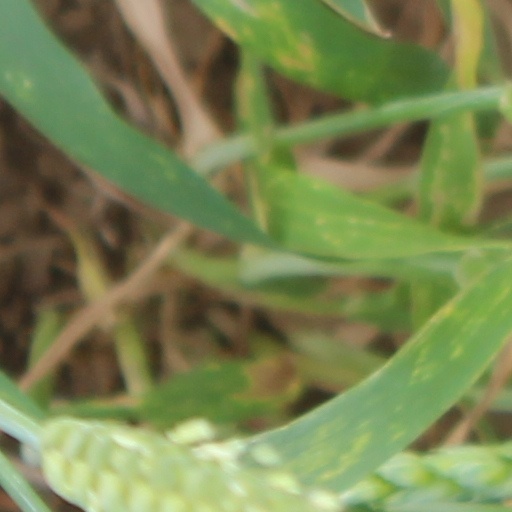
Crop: wheat